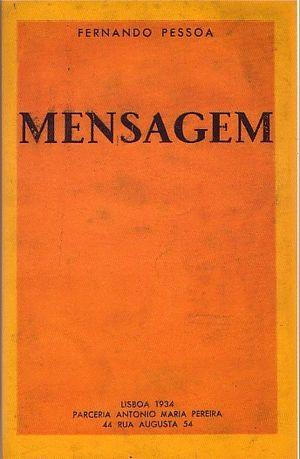
Le sébastianisme est un mythe messianique portugais, basé sur la croyance qui consiste à espérer le retour sur le trône du Portugal du jeune roi Sébastien Iᵉʳ, disparu lors de la bataille des Trois Rois, dont la légende rapporte qu'il ne serait pas mort. Progressivement, l'espoir d'un retour du roi se transforme en mythe de l'homme providentiel, réincarnation du souverain disparu en plein Âge d'or du Portugal, qui doit venir pour permettre à la nation d'accomplir son destin exceptionnel. Le sébastianisme est l'un des éléments de la psychologie collective et de la culture politique du Portugal. Il ressurgit lors de la guerre de Restauration de 1640-1668, pendant la guerre péninsulaire du Portugal, et pendant les troubles politiques qui ponctuent l'histoire de la Première République portugaise. Il favorise à la fois les sursauts patriotiques et les politiques autoritaires visant à rétablir l'ordre.
Message est un recueil de poèmes du poète portugais Fernando Pessoa, publié en 1934.